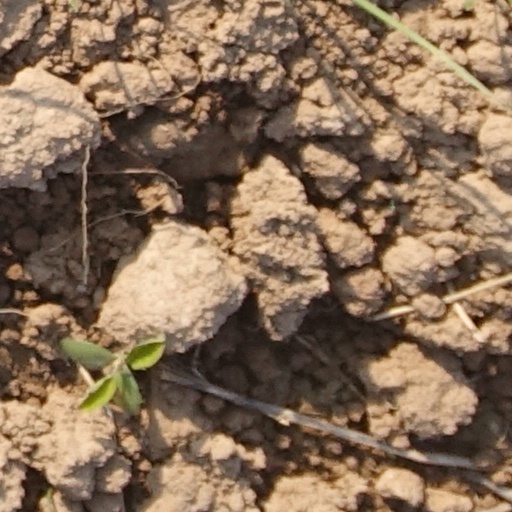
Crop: wheat